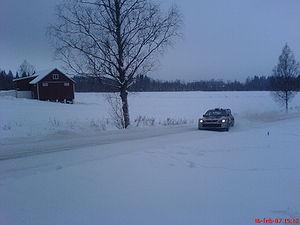
Le rallye de Norvège est un rallye automobile, qui se tient en février, comptant pour le championnat du monde des rallyes depuis 2007. Il s'agit d'une épreuve se disputant sur des chemins de terre recouverts de neige et de glace, similaire au rallye de Suède.